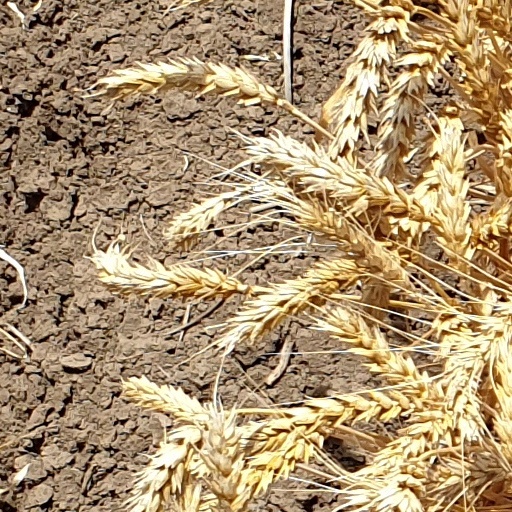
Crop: wheat